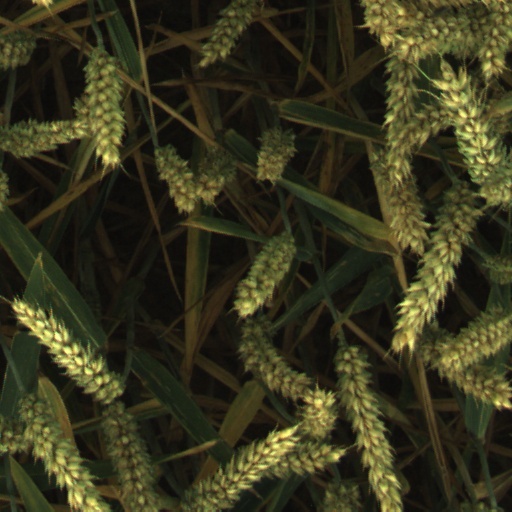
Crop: wheat